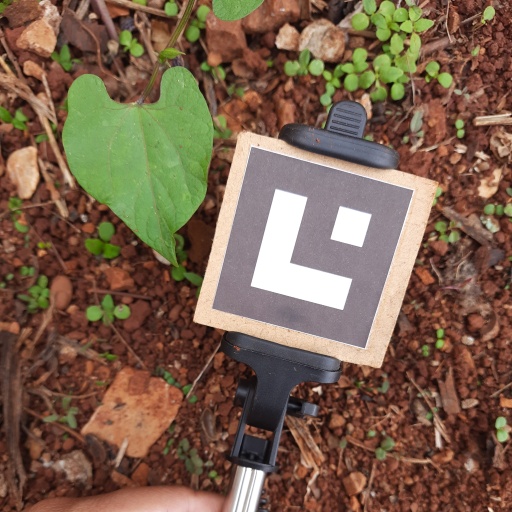
Observations: wavy surface, no eating holes, with soild dust, under shade